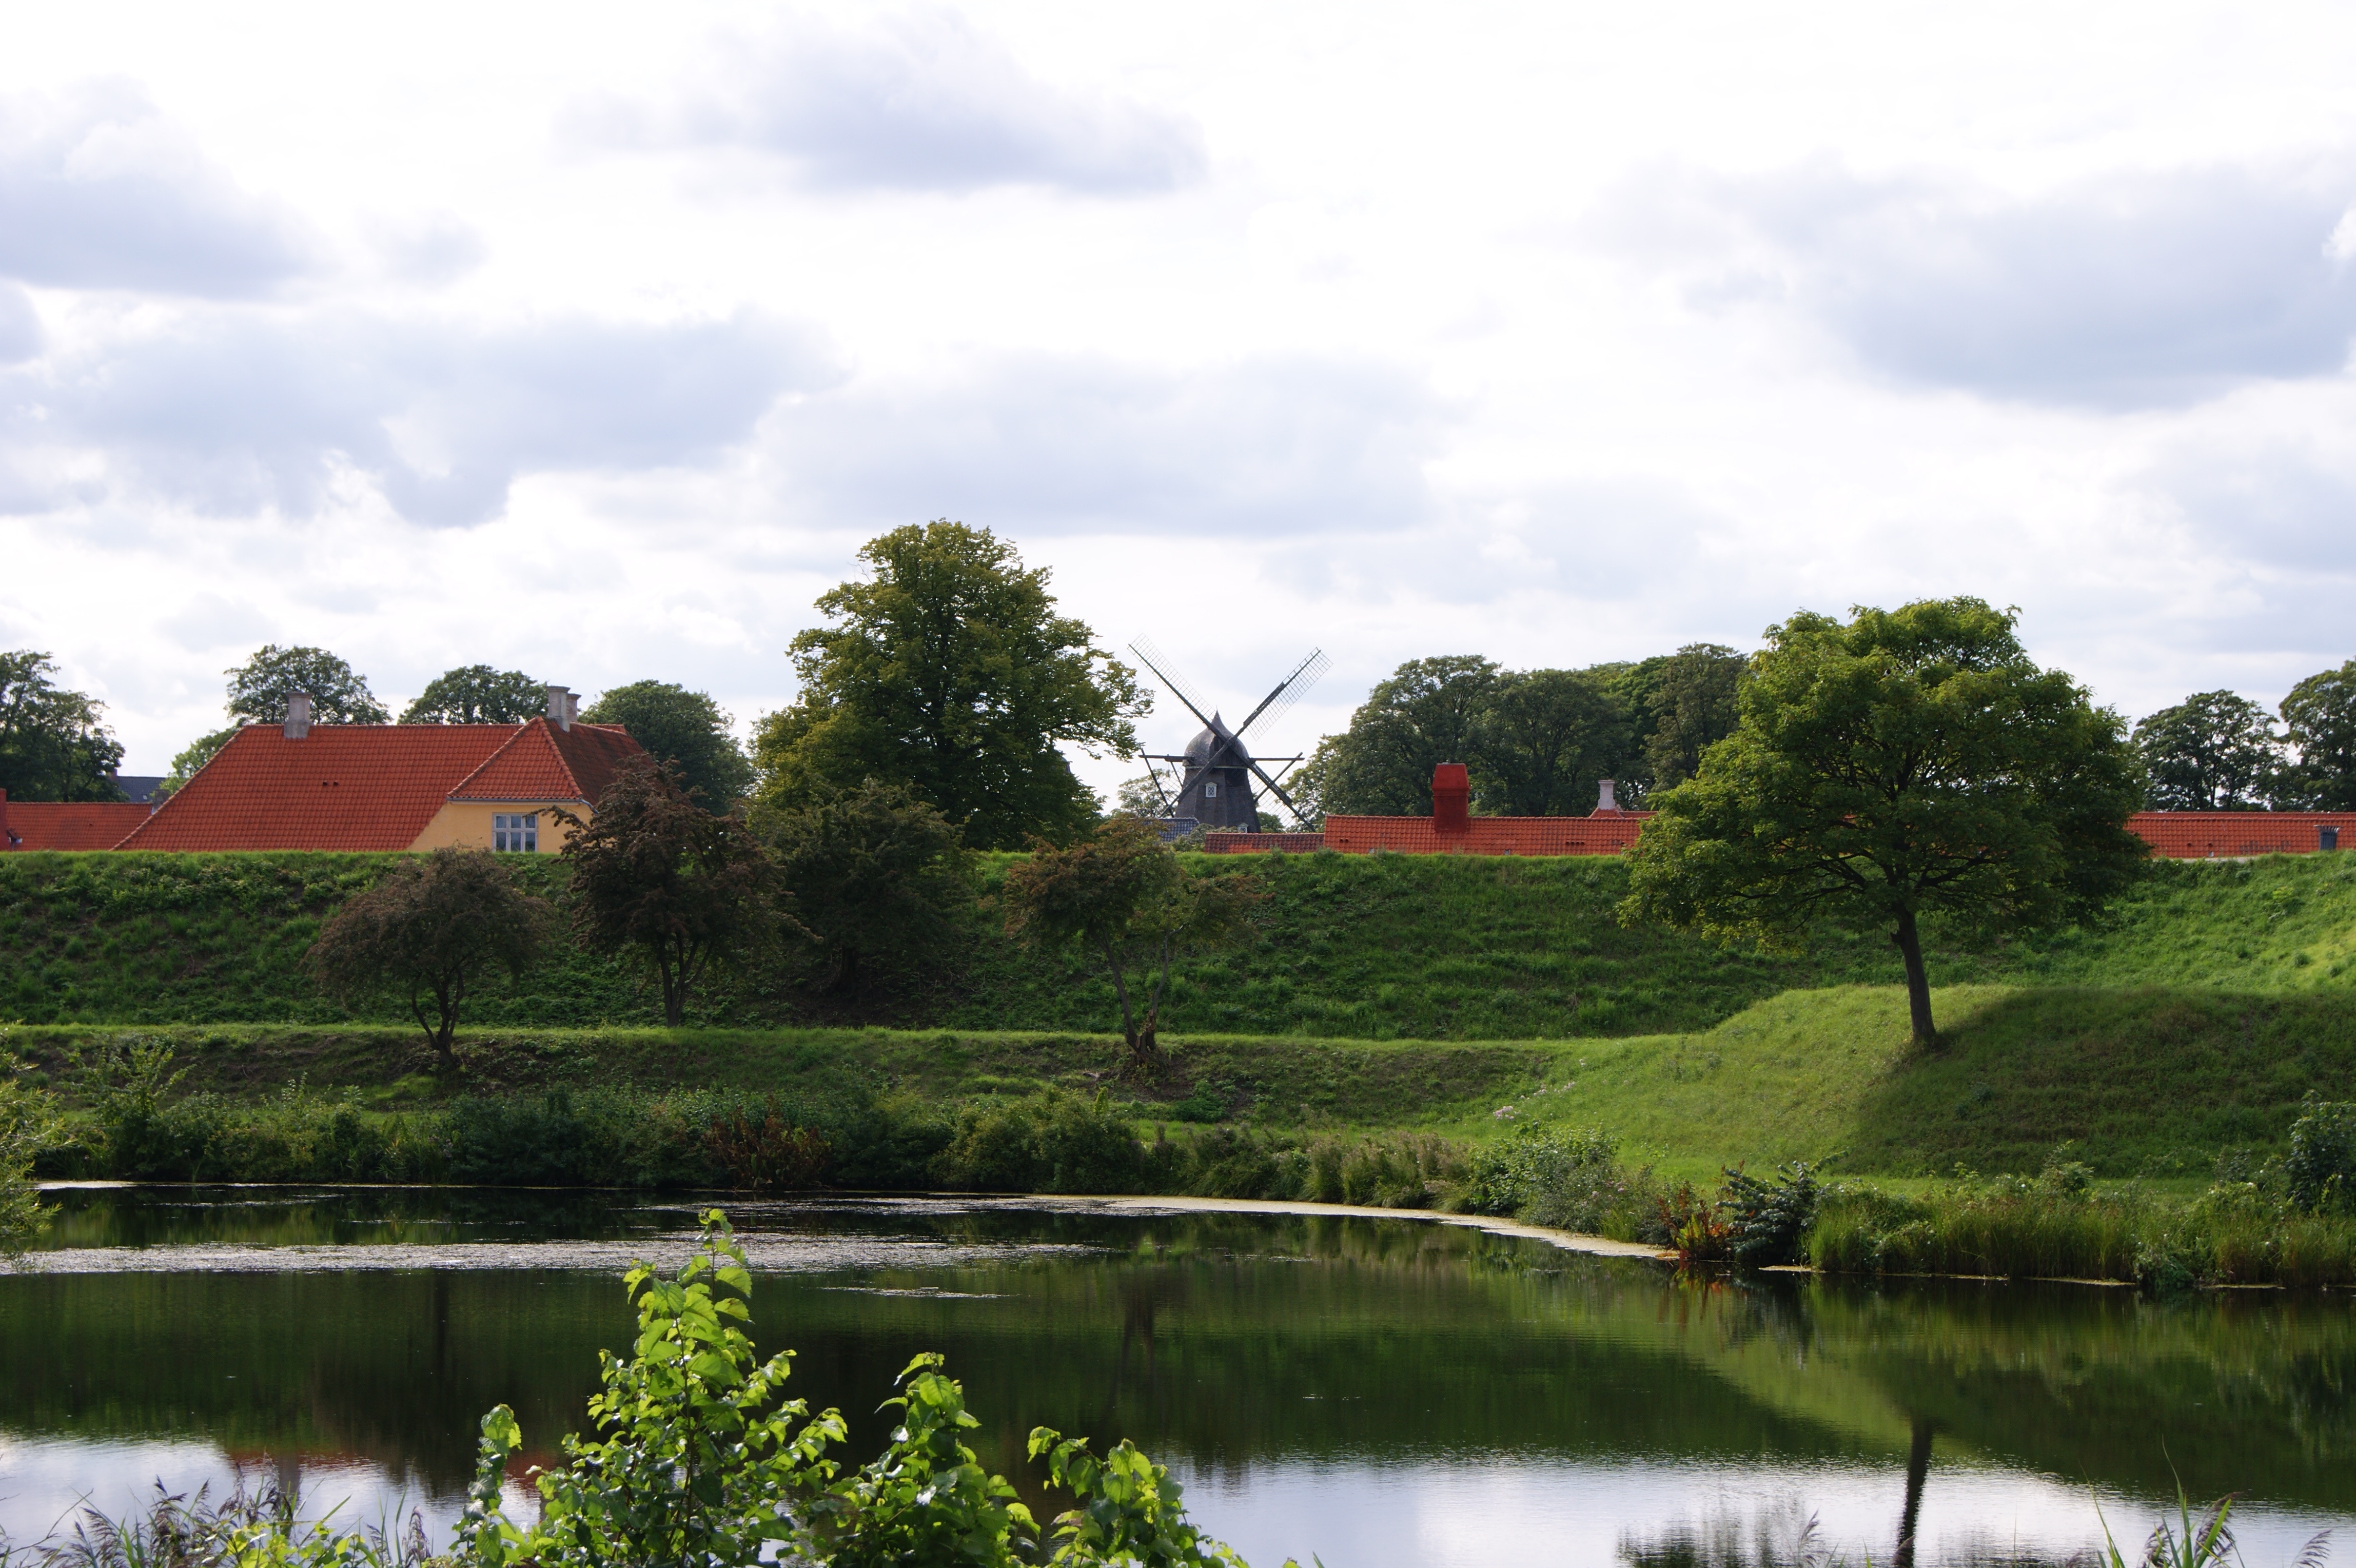
landscape, tree, grass, farm, lawn, hill, flower, windmill, pond, reservoir, garden, waterway, copenhagen, estate, rural area